United States Army Reconnaissance and Surveillance Leaders Course

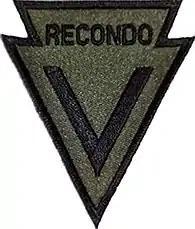
Vietnam Era RECONDO Patch

The insignia of the Recondo Schools, which was also worn as a patch on the right pocket of Recondo graduates, was an arrowhead pointing downwards to symbolize assault from the sky to the ground in the colors of black and white to signify operations by day and night. Although each Recondo School had its own insignia and patch, the downward-facing arrowhead and black and white theme remained the same.